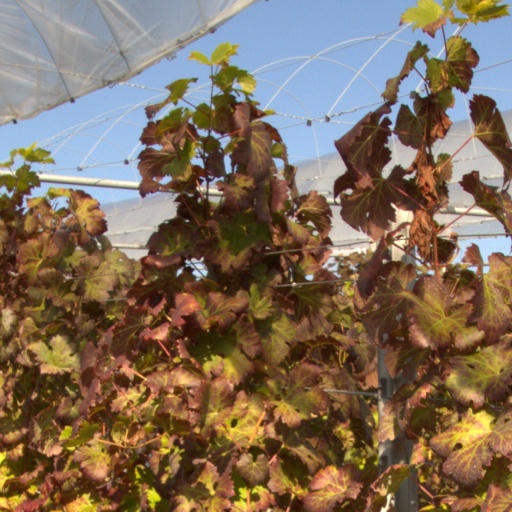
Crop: grape